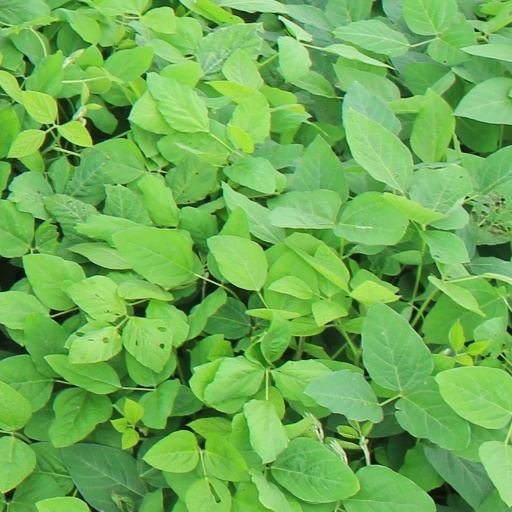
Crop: soybean